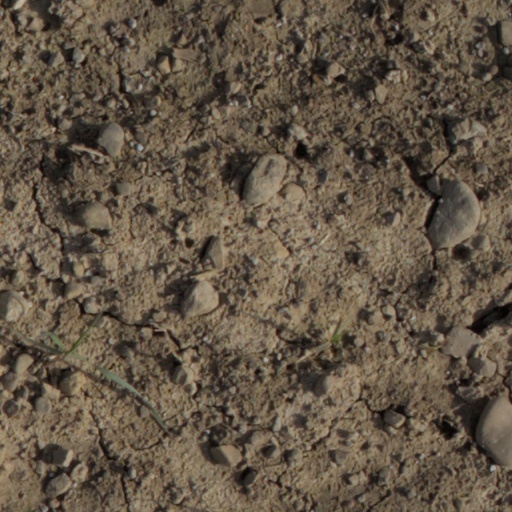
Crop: wheat